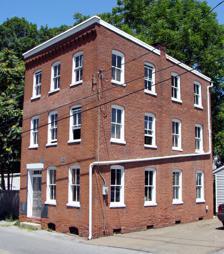
Building: J. B. Milleysack Cigar Factory
Country: United States of America
Year built: 1898
United States historic place J. B. Milleysack Cigar Factory U.S. National Register of Historic Places The Milleysack Cigar Factory building in 2010 Show map of Pennsylvania Show map of the United States Location 820 Columbia Ave., Lancaster, Pennsylvania Coordinates 40°2′15″N 76°19′22″W / 40.03750°N 76.32278°W / 40.03750; -76.32278 Area 0.1 acres (0.040 ha) Built 1898 MPS Tobacco Buildings in Lancaster City MPS NRHP reference No. 90001401 Added to NRHP September 21, 1990 The J. B. Milleysack Cigar Factory is an historic American cigar factory which is located in Lancaster , Lancaster County, Pennsylvania . It was listed on the National Register of Historic Places in 1990. History and architectural features Built in 1898, this historic structure is a three-story, rectangular, red brick building which sits on a stone foundation. It is three bays by four bays and has a shed-type roof. The building was damaged by fire in January 1990, and subsequently restored. It housed a cigar factory and later a toy manufacturer. It was listed on the National Register of Historic Places in 1990. References